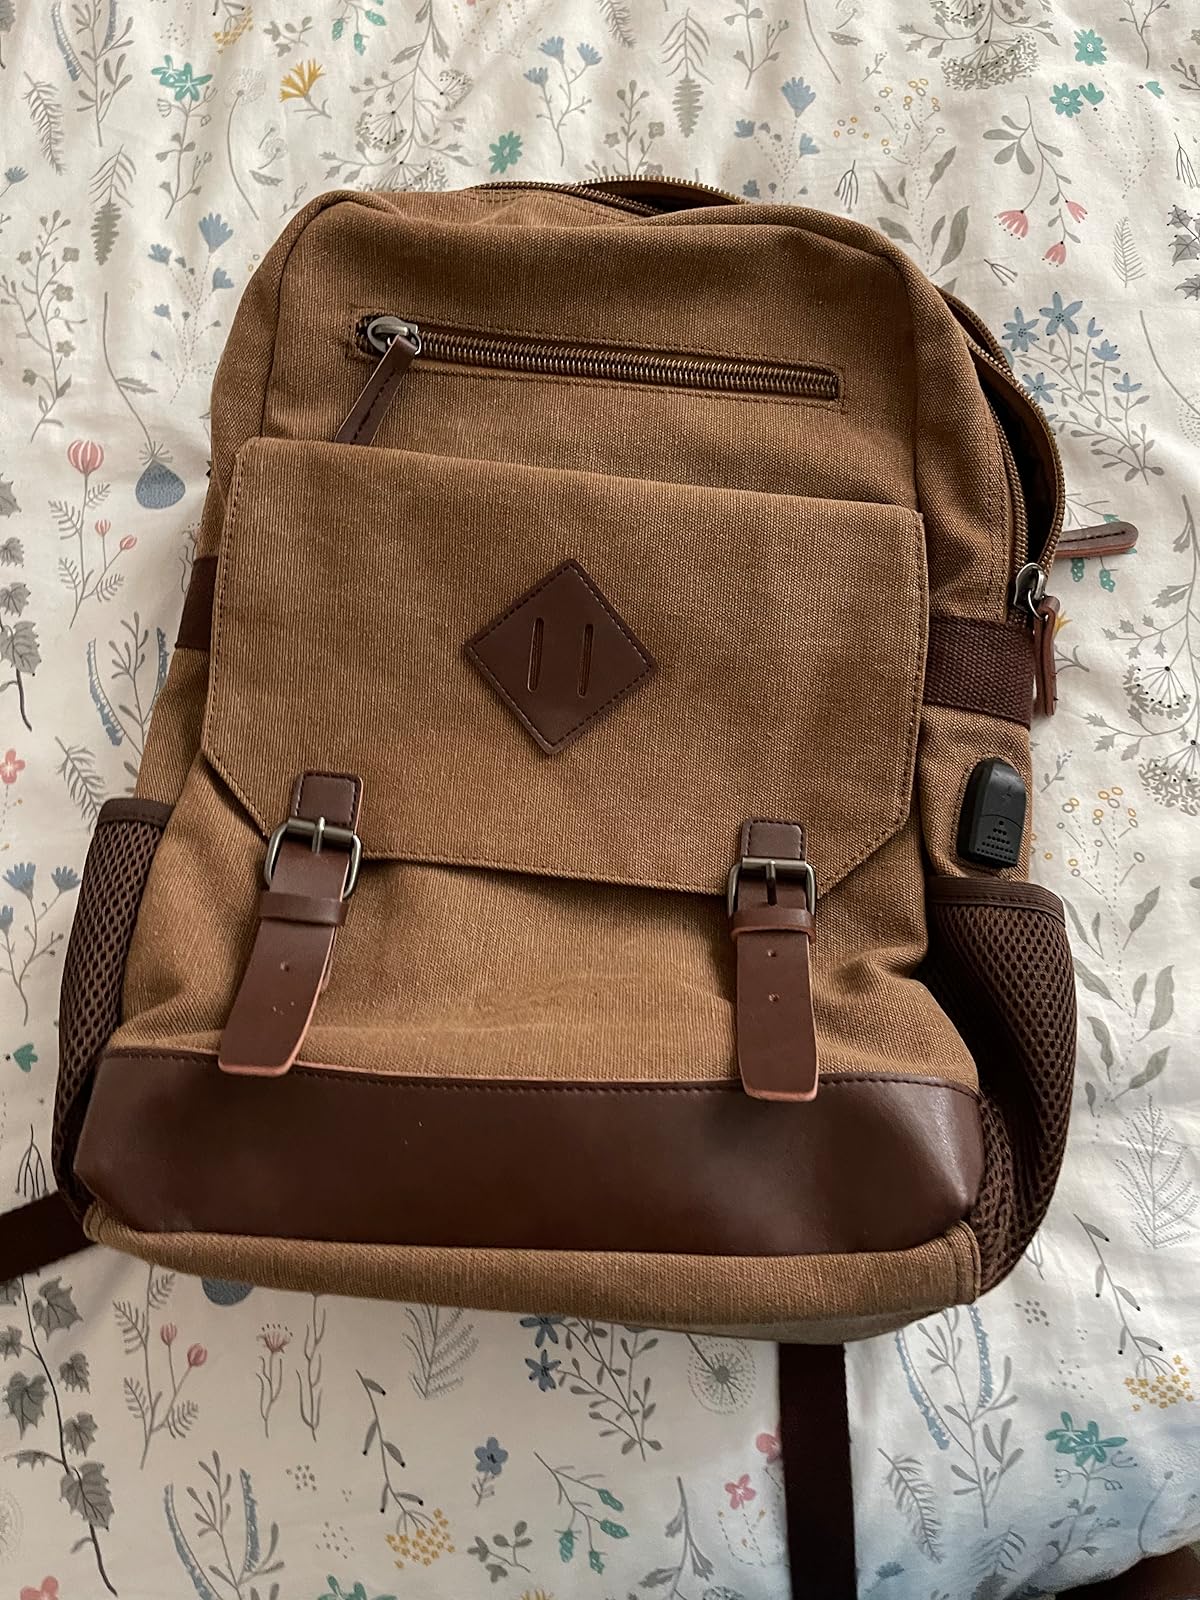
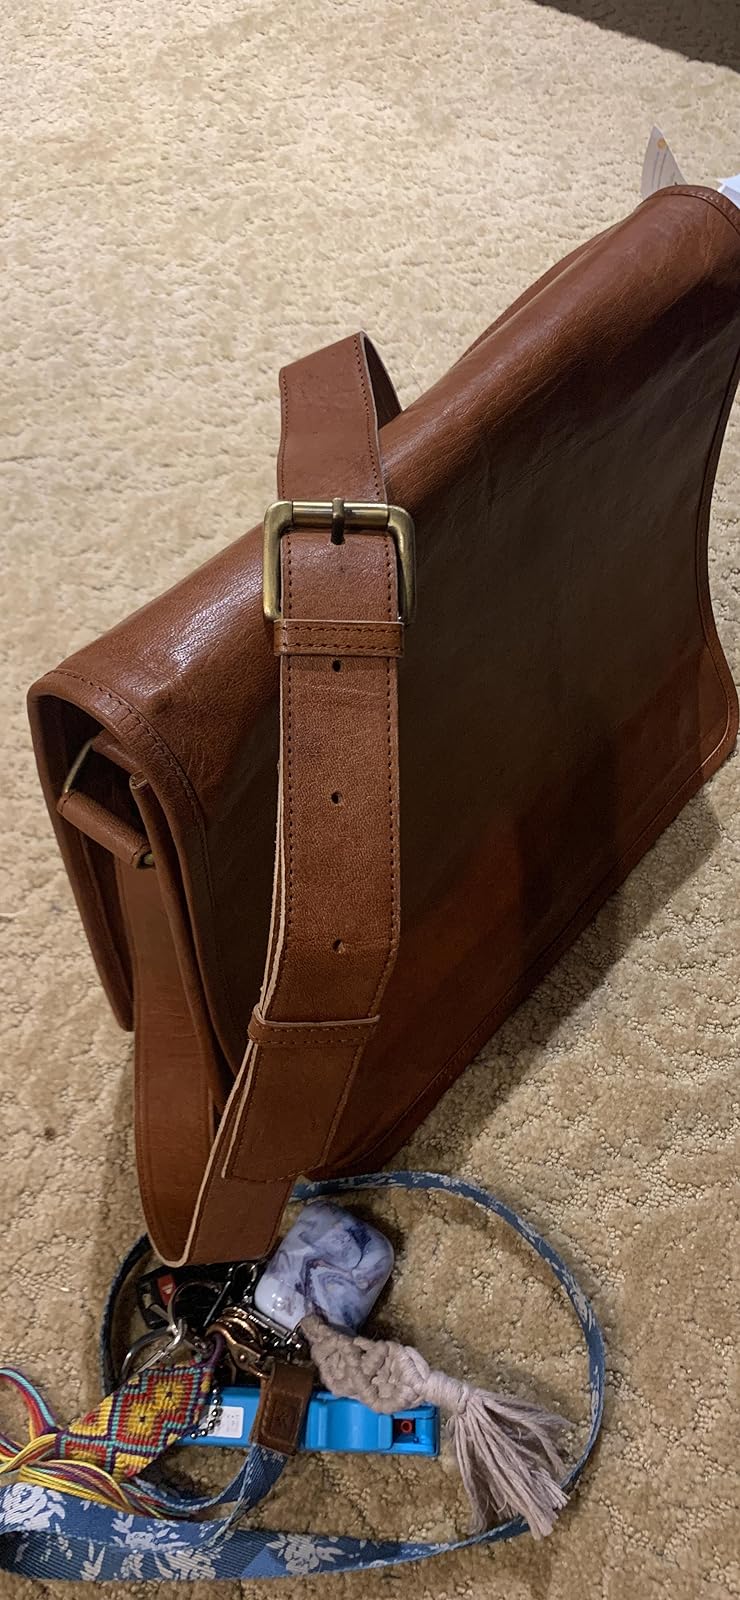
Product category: bag
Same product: no